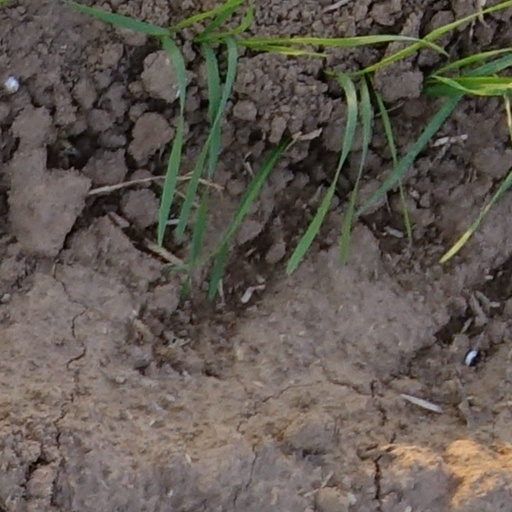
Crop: wheat